Wootton Bassett Junction railway station

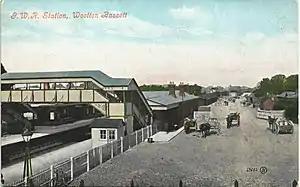
Wootton Bassett railway station before World War I

Wootton Bassett Junction railway station, formerly Wootton Bassett railway station, was a junction station in Wootton Bassett where the Great Western and South Wales Main Lines diverge. Opened in 1841, it closed in 1965.